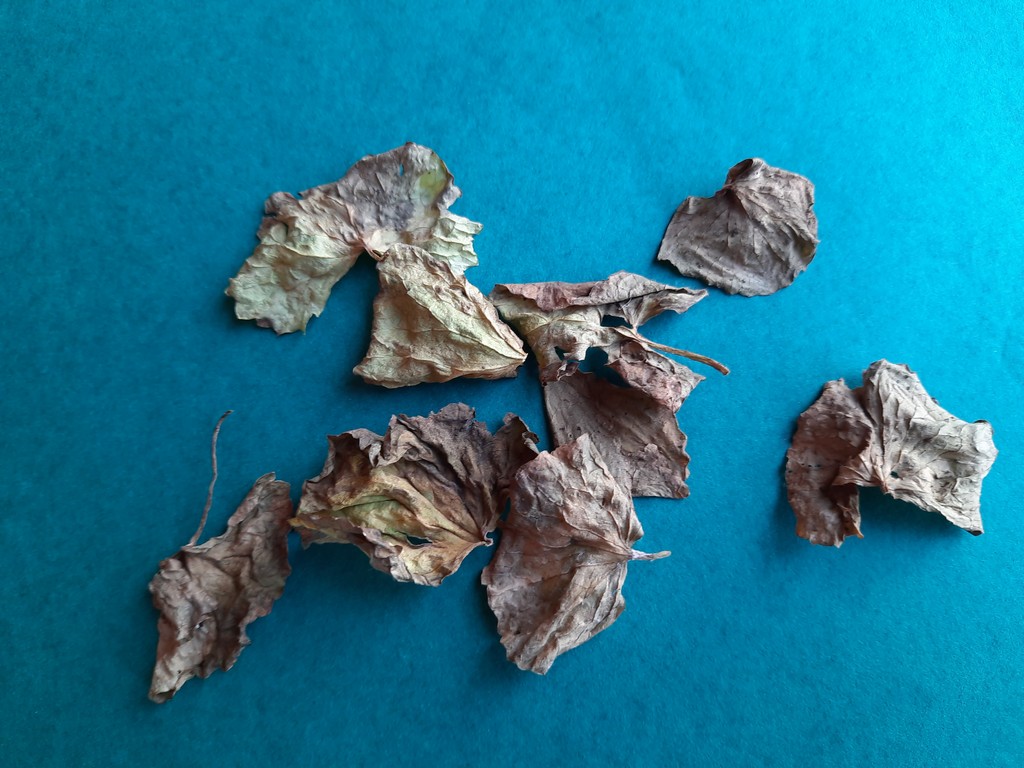
Label: Dried